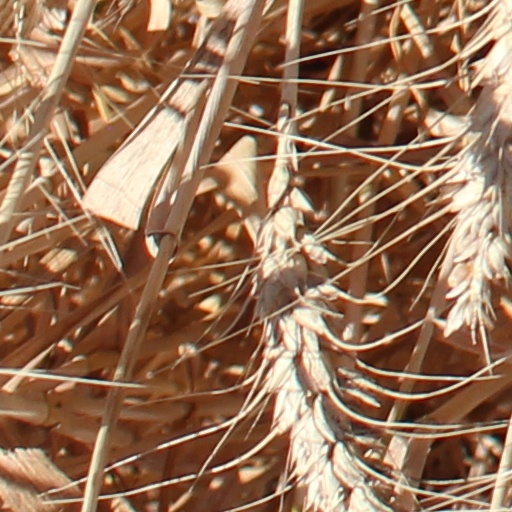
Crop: wheat